Tom and Jerry: Shiver Me Whiskers

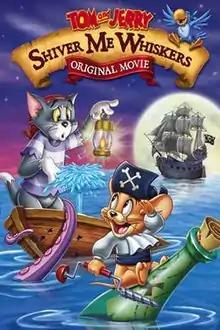
DVD cover

Tom and Jerry: Shiver Me Whiskers, shown in the movie as Tom and Jerry in Shiver Me Whiskers, is a 2006 direct-to-video animated swashbuckler adventure comedy film featuring the cat-and-mouse duo Tom and Jerry. Produced by Warner Bros. Animation and Turner Entertainment Co., directed by Scott Jeralds, and written by Christopher Painter, the film is the fourth direct-to-video "Tom and Jerry" film. It was released on DVD on August 22, 2006. It was later re-released on Blu-ray on March 12, 2013. The film follows Tom and Jerry as they try to find the Treasure of the Spanish Mane with a band of angry pirates on their tails.